Jinan

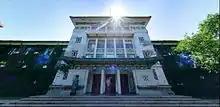
Shandong Normal University

Jinan is known as the "City of Springs" because of the large number of natural artesian springs. The majority of the springs, many of which have been historically listed under the "72 Famous Springs" are concentrated in the downtown district and flow north to converge in Daming Lake. The Baotu Spring Park is the most popular of the springs in the City of Jinan proper. Besides the Baotu Spring, the park contains several other springs that are listed among the "72 Famous Springs". "Bào tū" means "jumping and leaping" in Chinese. The water in the spring pool can be seen foaming and gushing, looking like a pot of boiling water. The spring was visited by the Qianlong Emperor (1711–1799) of the Qing dynasty who declared it "the best spring under the heaven". A tablet with the Emperor's handwriting "Baotu Spring" has since been erected beside the spring pool.